Army Group A

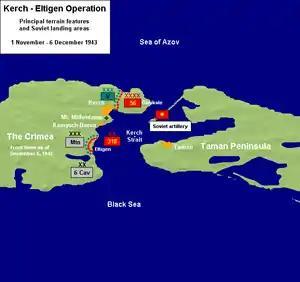
The V Corps of Army Group A's 17th Army in Crimea had to defend against the Soviet Kerch–Eltigen operation in November and December 1943.

In late October 1943, the Soviet 51st Army launched probing attacks against the Perekop isthmus, defended by XXXXIX Mountain Corps. Attack across the Syvash bay by forces of the 4th Ukrainian Front in early November could still be mostly deflected by the German defenders, though minor territorial losses had to be accepted. In early November, the Soviets also crossed the Strait of Kerch and established bridgeheads north and south of Eltigen in the Kerch–Eltigen operation. As the Soviet offensive thrust decelerated in December 1943, 17th Army command endeavored to crush the Soviet landing site. After a weeks-long blockade against the Soviet landing forces by "Kriegsmarine" craft, a German-Romanian counter-thrust defeated the Soviet landing forces and recaptured the bridgeheads within three days of fighting.